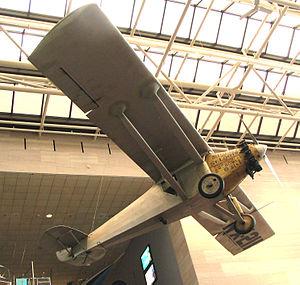
Chronologie des événements les plus importants de l'aéronautique.